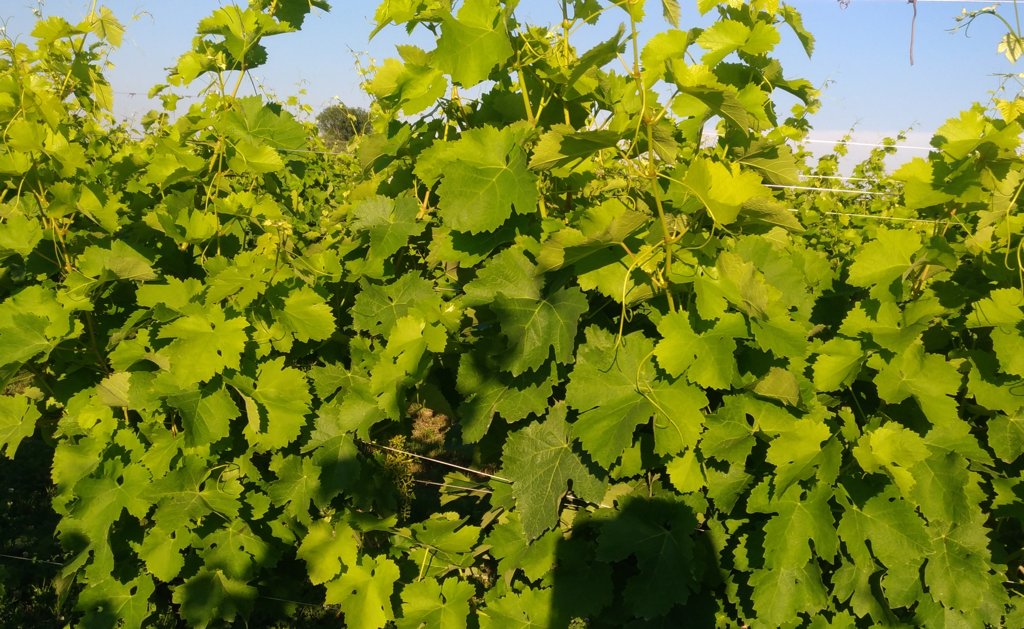
Berries visible: 73
Grape clusters: 1